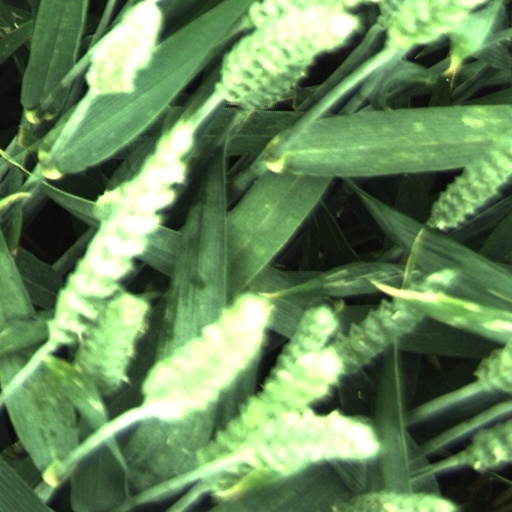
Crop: wheat